Describe the emotion expressed in this image:  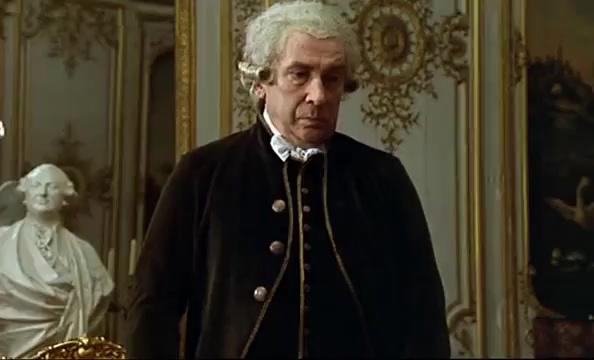
This person displays Pain, valence and arousal with low intensity.